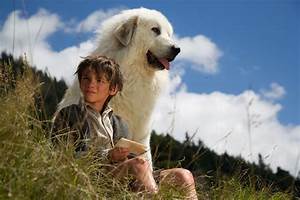
Label: cane